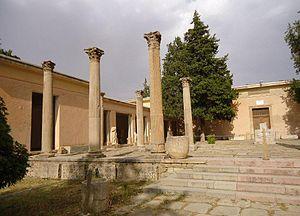
Territoires et monuments de l'antique Thamugadi., This is a photo of a monument in Algeria identified by the ID 05-011
Cet article présente une liste non exhaustive de musées en Algérie, classés par commune. L’Algérie compte plus d’une trentaine de musées publics.
Le musée de Timgad est un musée situé à l'entrée de la cité antique Timgad ou Thamugadi, surnommée la « Pompéi de l'Afrique du Nord », dans la wilaya de Batna en Algérie, qui présente les pièces archéologiques découvertes dans cette cité romaine fondée sous le règne de l'empereur Trajan et classée patrimoine mondial par l'Unesco depuis 1982.
Timgad ou Thamugadi, surnommée la « Pompéi de l'Afrique du Nord » est une cité antique située sur le territoire de la commune éponyme de Timgad, dans la wilaya de Batna dans la région des Aurès, au Nord-Est de l'Algérie.